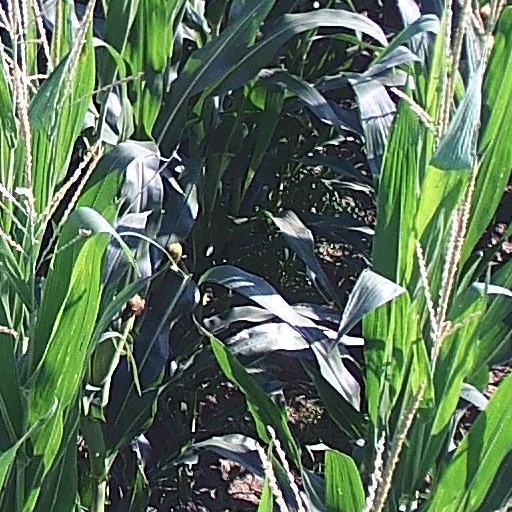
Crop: maize; corn